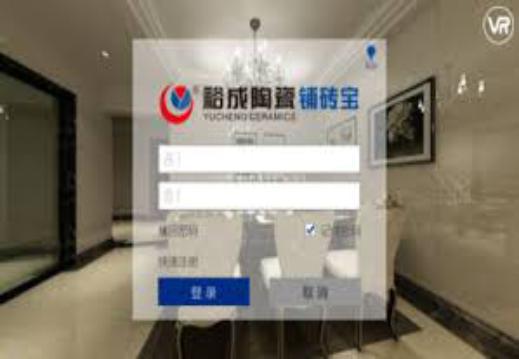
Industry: Others